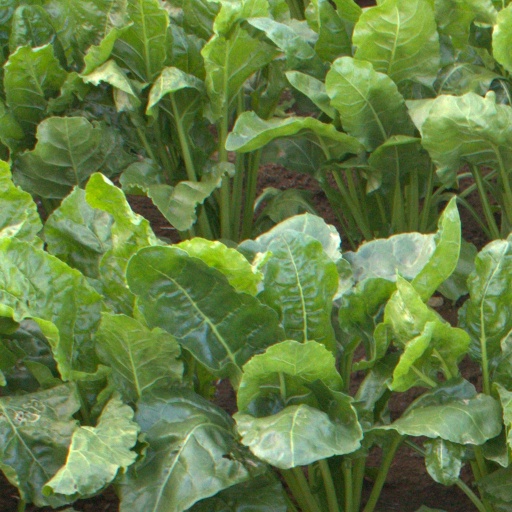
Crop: sugar beet